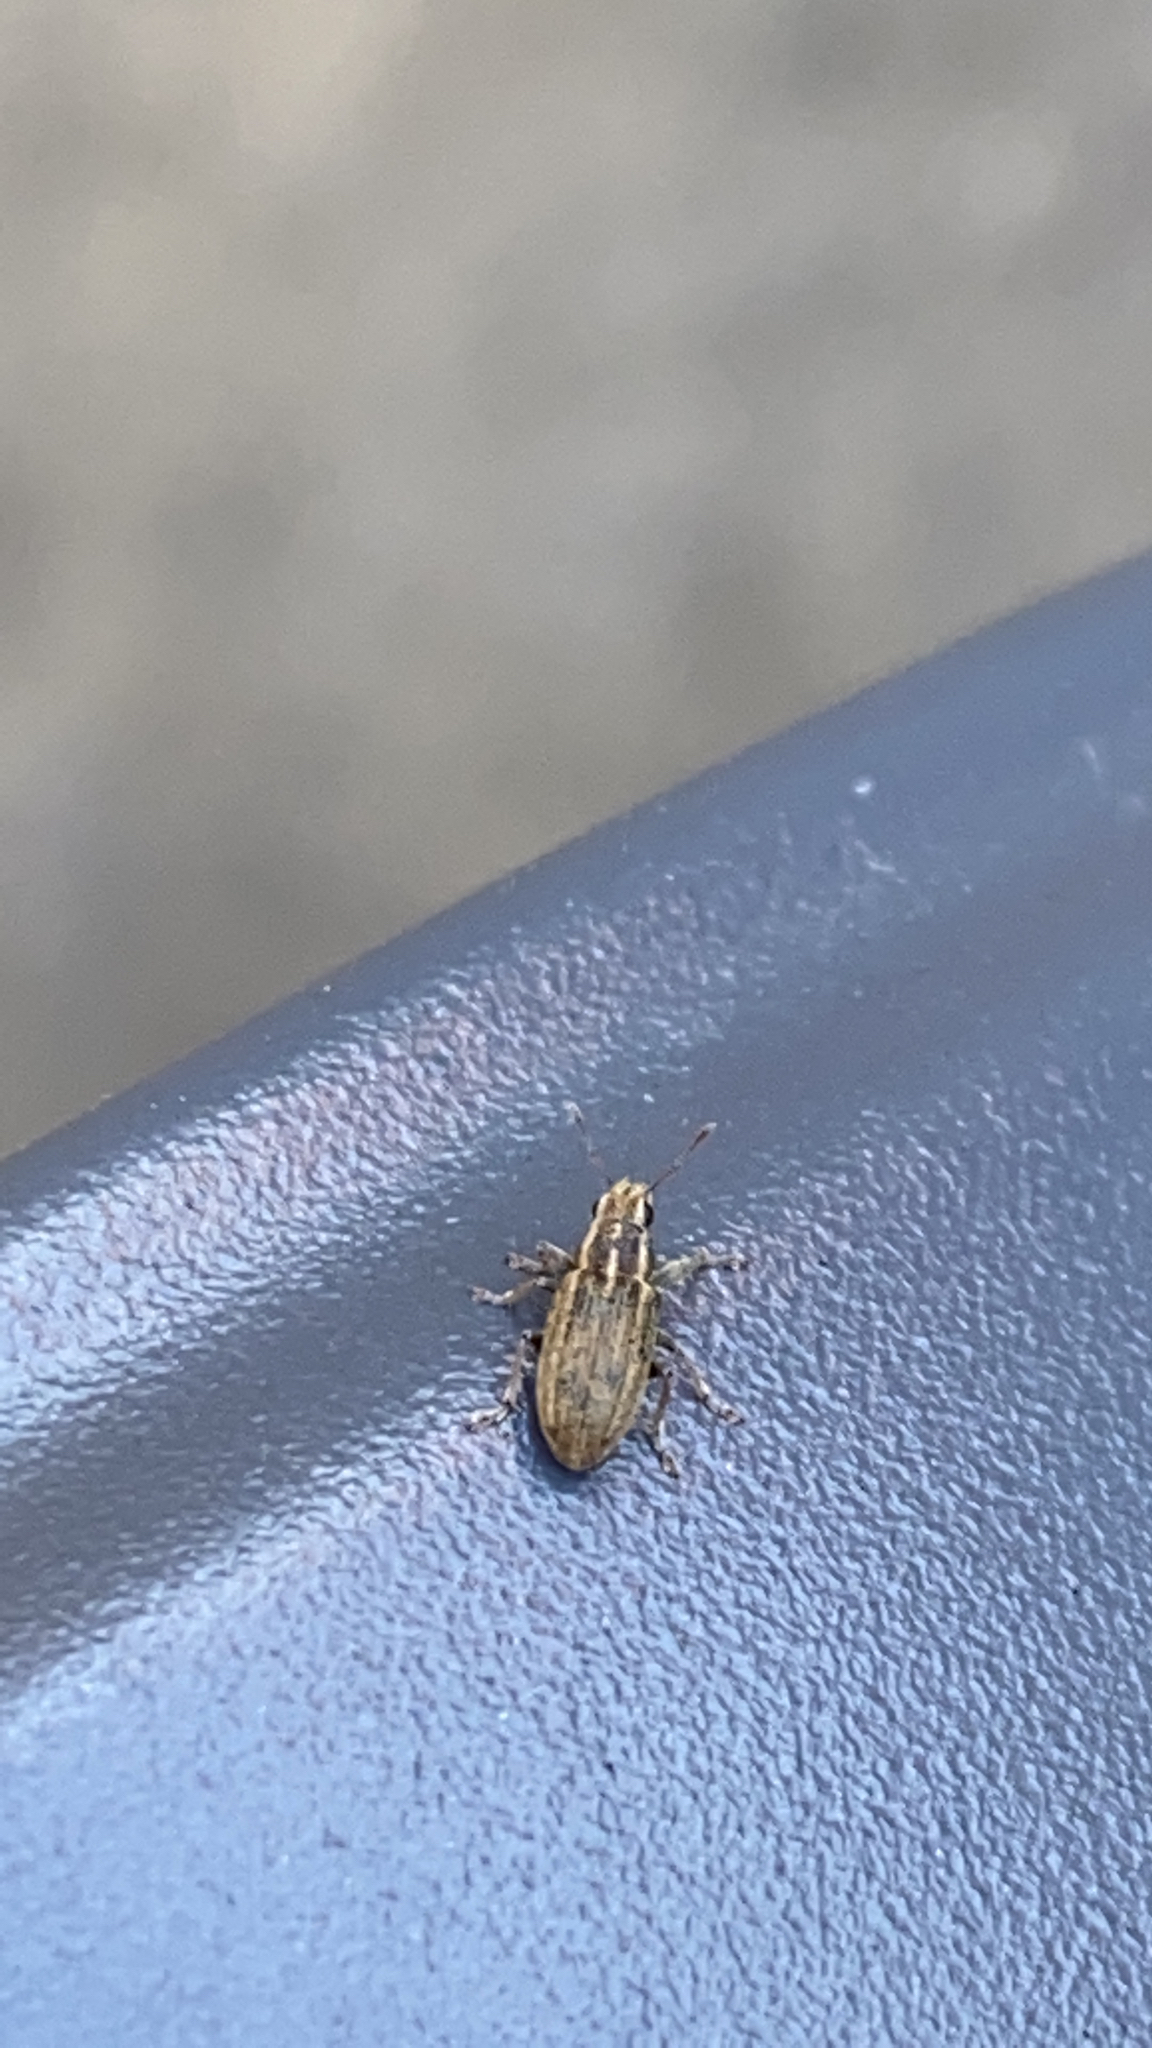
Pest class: pea_leaf_weevil